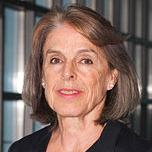
Age: 66